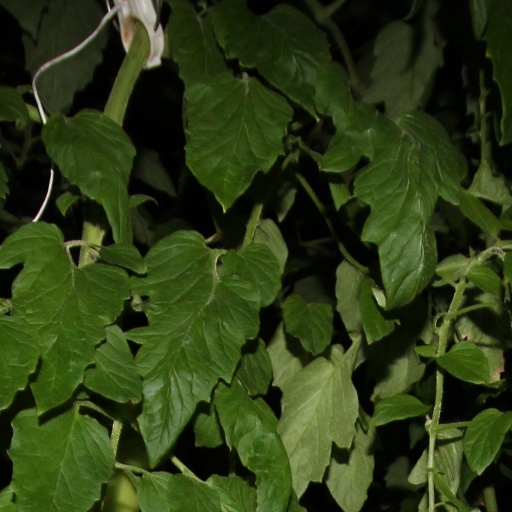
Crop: tomato